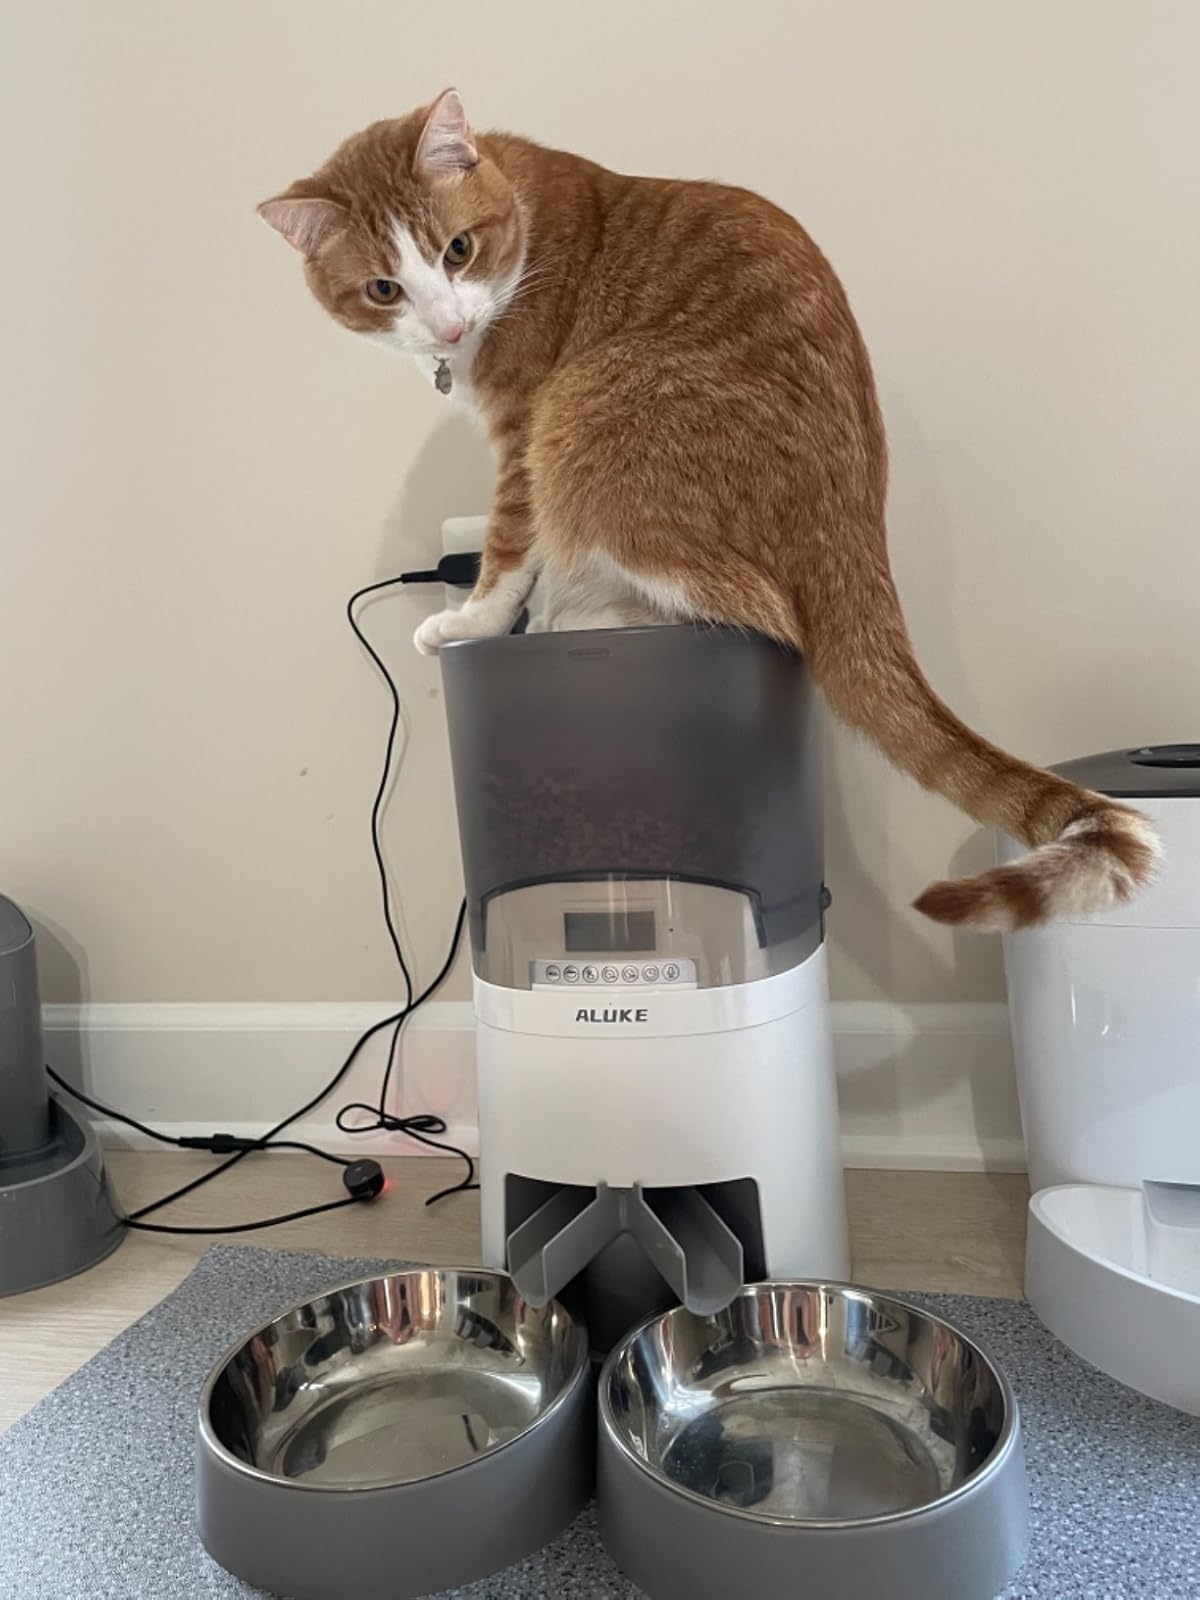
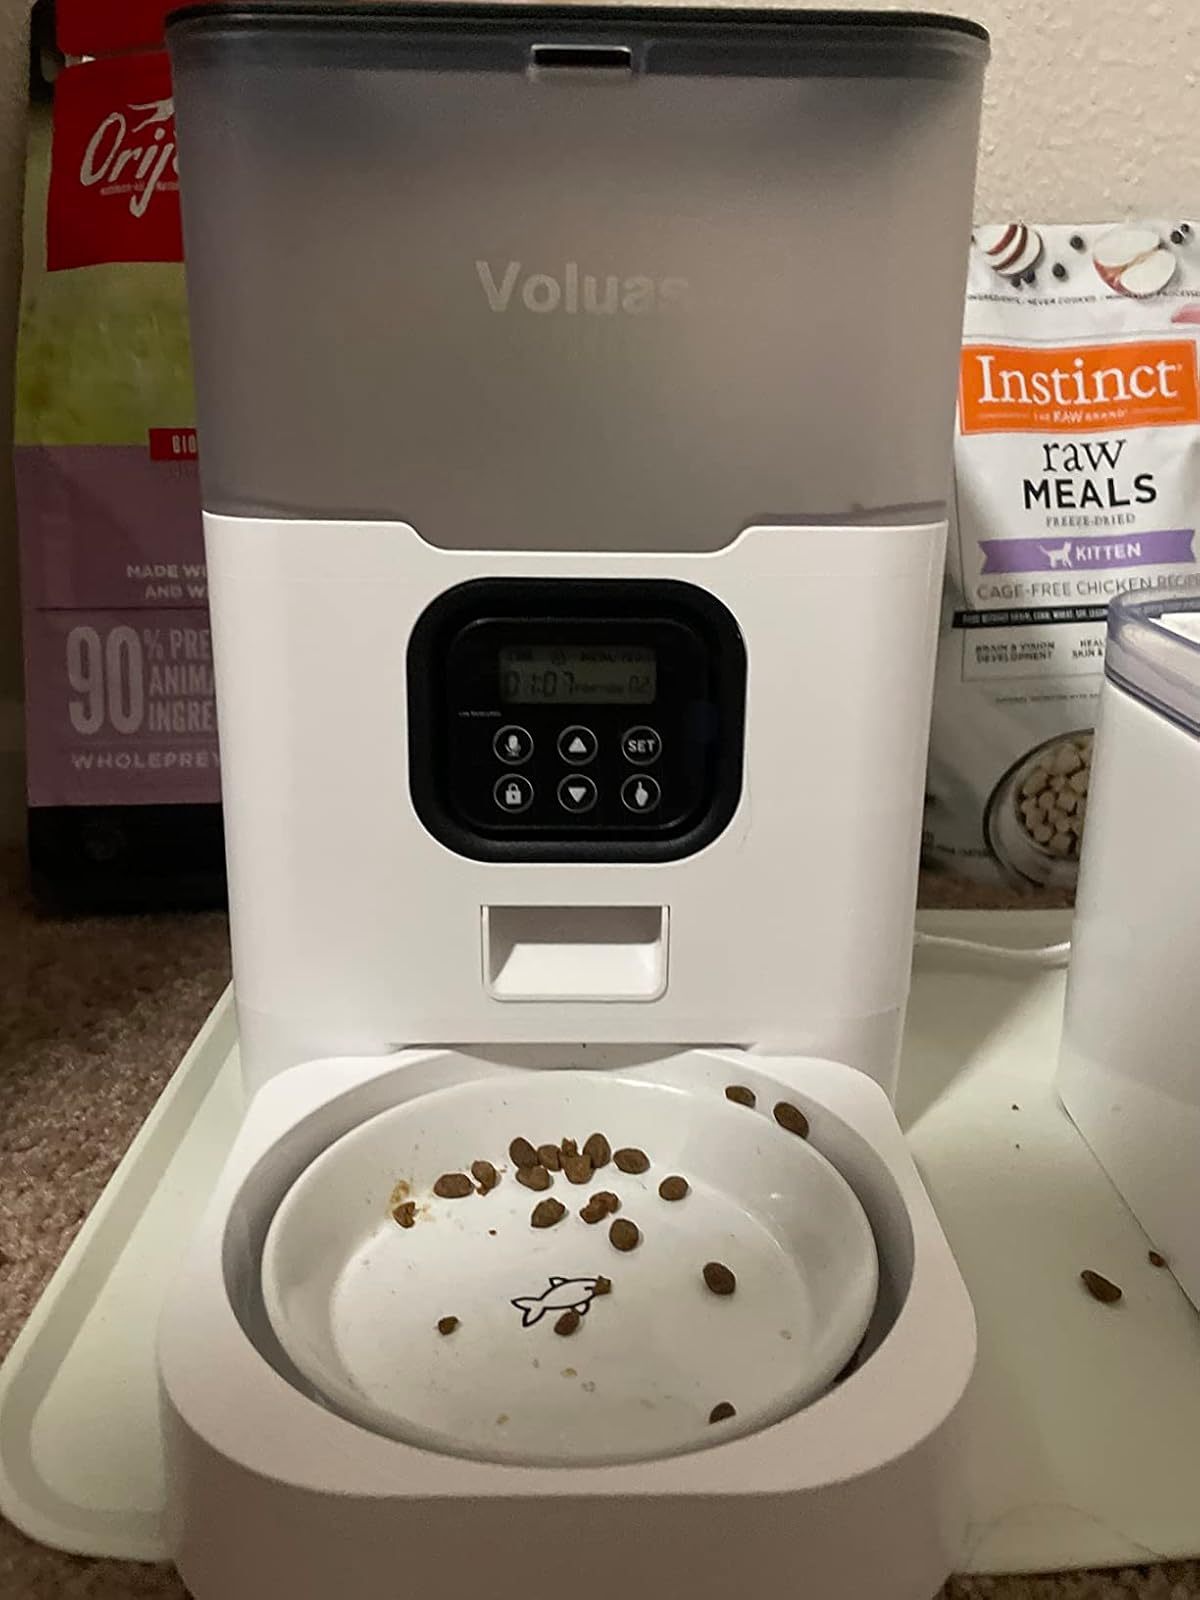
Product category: items_feeder
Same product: no